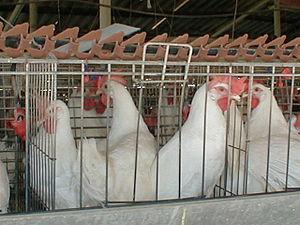
Une cage est un contenant ajouré, le plus souvent grillagé ou à barreaux, destiné généralement à contenir un animal. Une cage empêche son occupant de s'enfuir ou permet de l'observer sans risque, elle protège également son contenu des intrusions ou des prédateurs. Il existe différents types de cages dont la taille et la forme varient selon l'usage qui peut aller de la grande volière à l'étroite cage de torture.
L'élevage en batterie est un mode d'élevage intensif fondé sur l'entretien et l'exploitation d'animaux dans des batteries. Les batteries sont des dispositions linéaires de cages métalliques, sur un étage ou bien superposées sur deux ou trois étages. C'est le cas de l'élevage de poules pondeuses et de volailles en général. Chaque cage peut recevoir un nombre variable d'animaux suivant les normes techniques appliquées.